Juana la Macarrona

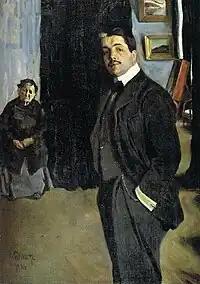
Portrait of Diaghilev, by Bakst (1906).

On stage her elusive movements drew rapt attention, almost reverence from many audiences. She attracted poetic lines. Radiant was her stage presence, her rhythmic grace fluid. With her turns of emotional intensity, and her sudden stillness, she'd conjure a fragrance of roses. La Macarrona ""le injertó al baile una antiquísima fuerza emotiva, llena de feminidad y gracia, como en los soleares de su creación. ... Y por la cintura, por los brazos, le subía el chorro de la danza... .""